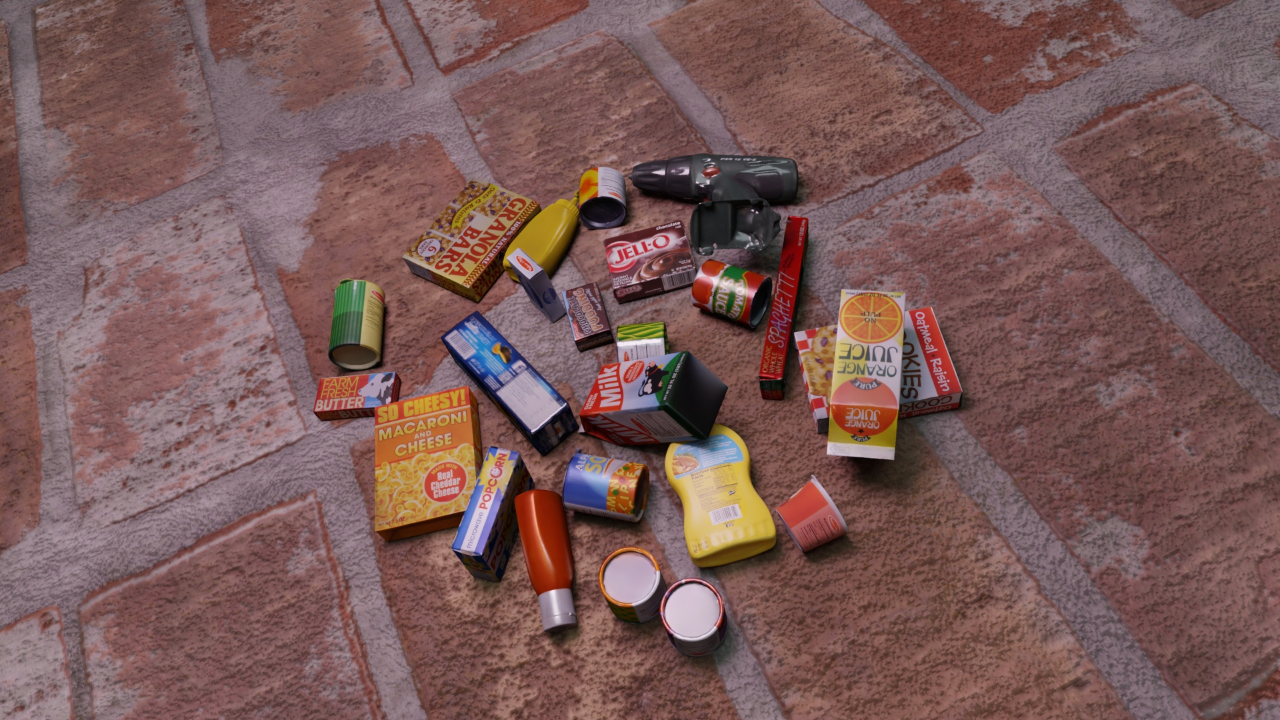
Question:
What are the five normalized (x, y) points between 0 and 1 in the image that outline the grasp plane for the cream cheese packaging design? Your answer should be as Grasp center: [], Left finger base: [], Right finger base: [], Left finger tip: [], Right finger tip: [].
Answer: Grasp center: [0.420312, 0.369444], Left finger base: [0.403125, 0.333333], Right finger base: [0.438281, 0.405556], Left finger tip: [0.4125, 0.361111], Right finger tip: [0.447656, 0.431944]